St. Paul's Anglican Church, Vancouver

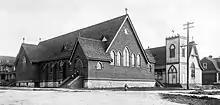
The new church on the site of the old church with the old church re-located alongside to become the parish hall, 1905

The new church was built in Gothic revival style with pointed-arch windows and doors, following the traditional lines of an English parish church, something that would have been familiar to most of the parishioners at the time, or to their parents.